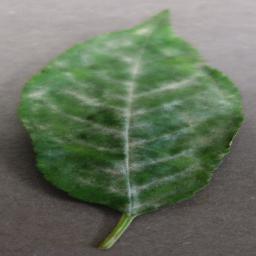
Label: Cherry___Powdery_mildew